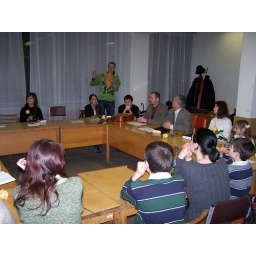
Andriy handing out yellow roses in honor of women's day